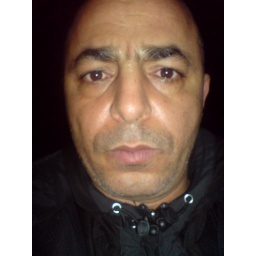
in black bull throw night